My Mom Is a Character 3

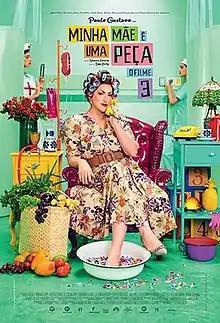
Brazilian theatrical release poster

My Mom Is a Character 3 is a 2019 Brazilian comedy film written and starred by Paulo Gustavo, based on his play of the same name. Produced by Migdal Filmes, Globo Filmes, Universal Pictures and Paramount Pictures and distributed by Downtown Filmes, it is a sequel to the 2016 film "Minha Mãe é uma Peça 2".